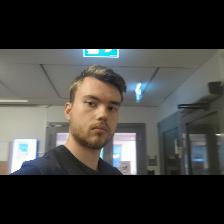
Label: Human